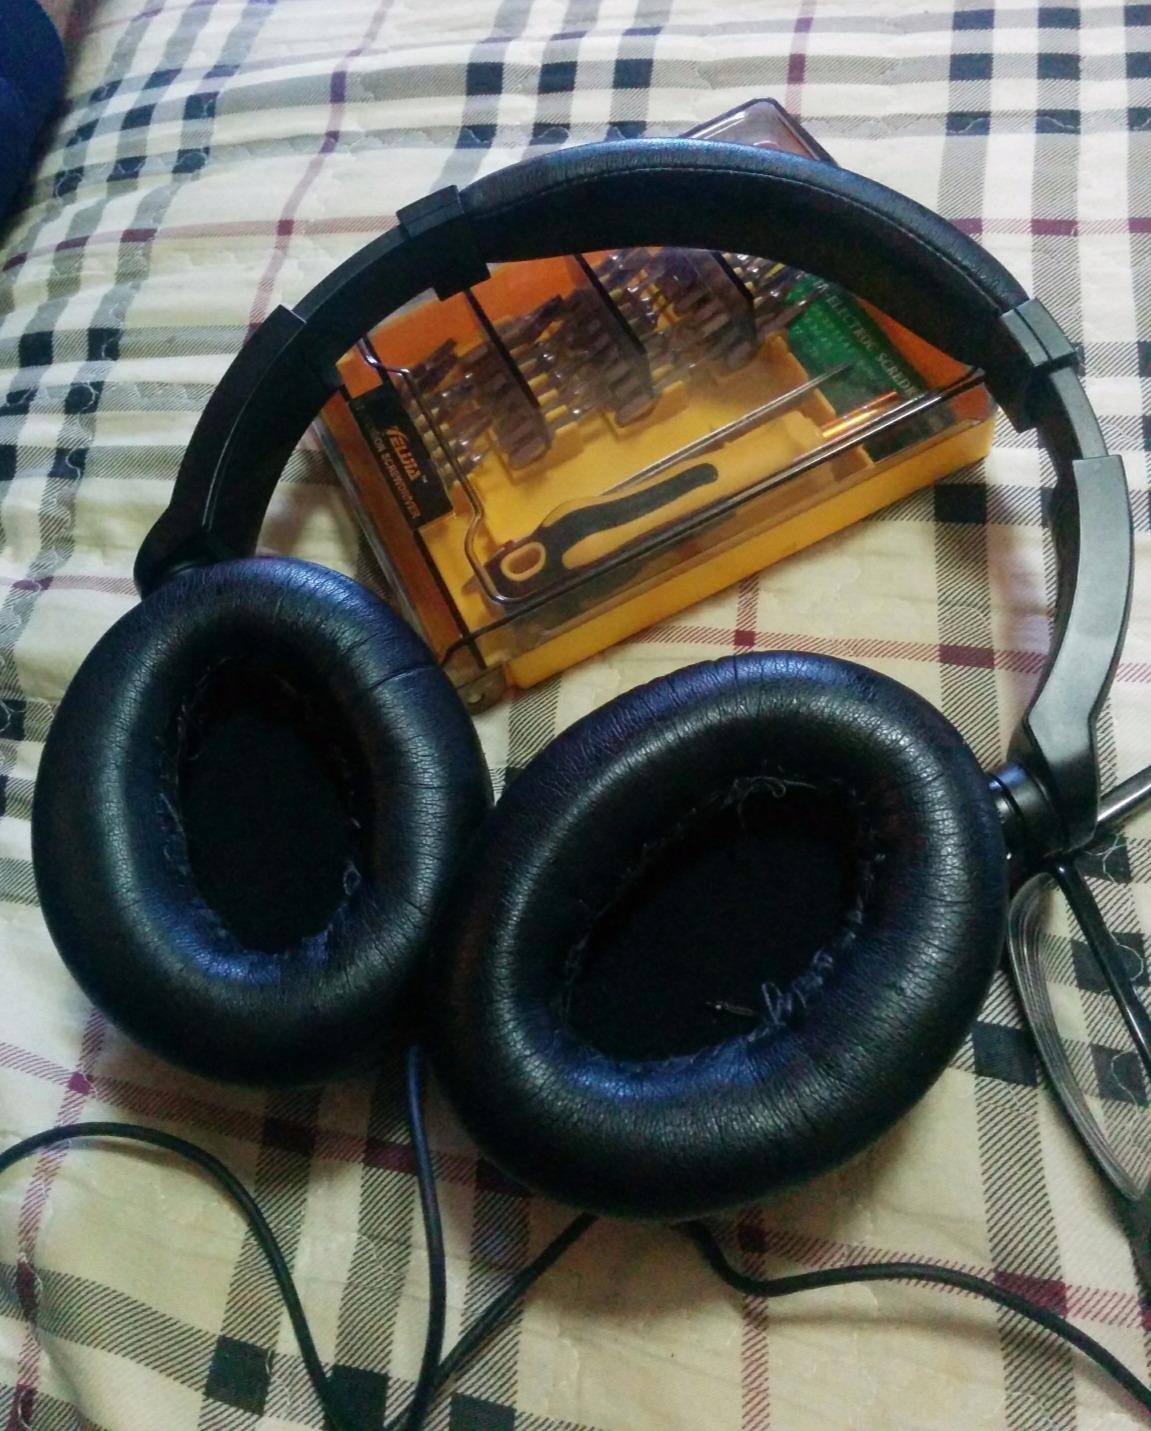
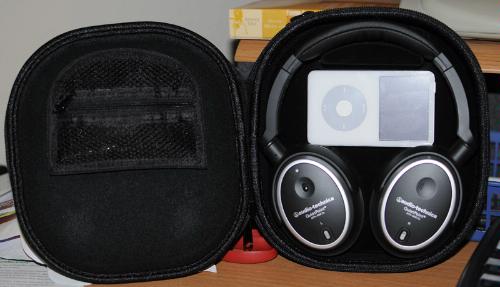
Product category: headphones
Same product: yes